Vahida Maglajlić

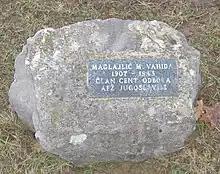
Vahida Maglajlić's tombstone at the Partisan cemetery in Banja Luka

Vahida was one of four Maglajlić siblings to die fighting as Partisans. The other three were her brothers, Dževad, Munib and Nedžib, who was killed by the Chetniks. On 20 December 1951, Maglajlić was recognized as a People's Hero of Yugoslavia. She is the only Bosnian Muslim woman to have received this award. The same recognition was granted to Maglajlić's brother-in-law, who was killed in action two months following her death. Maglajlić's image has been used on the covers of leaflets distributed by the Palestine Liberation Organization, which has promoted her as a role model for Palestinian women.